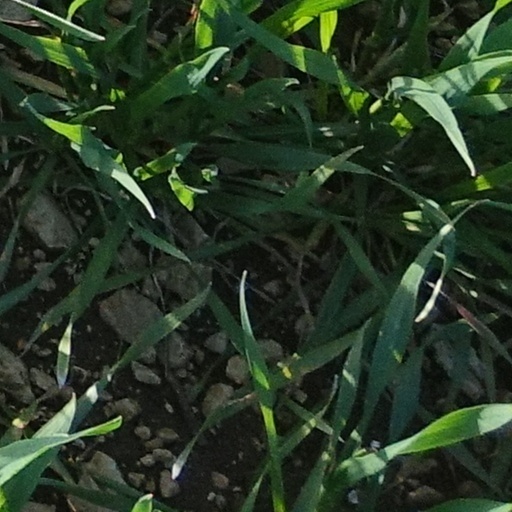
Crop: wheat